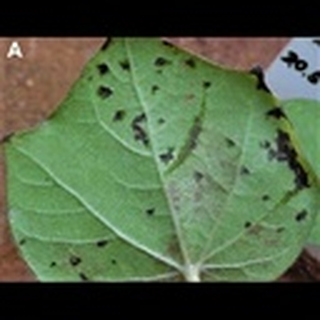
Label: cotton_bacterial_blight